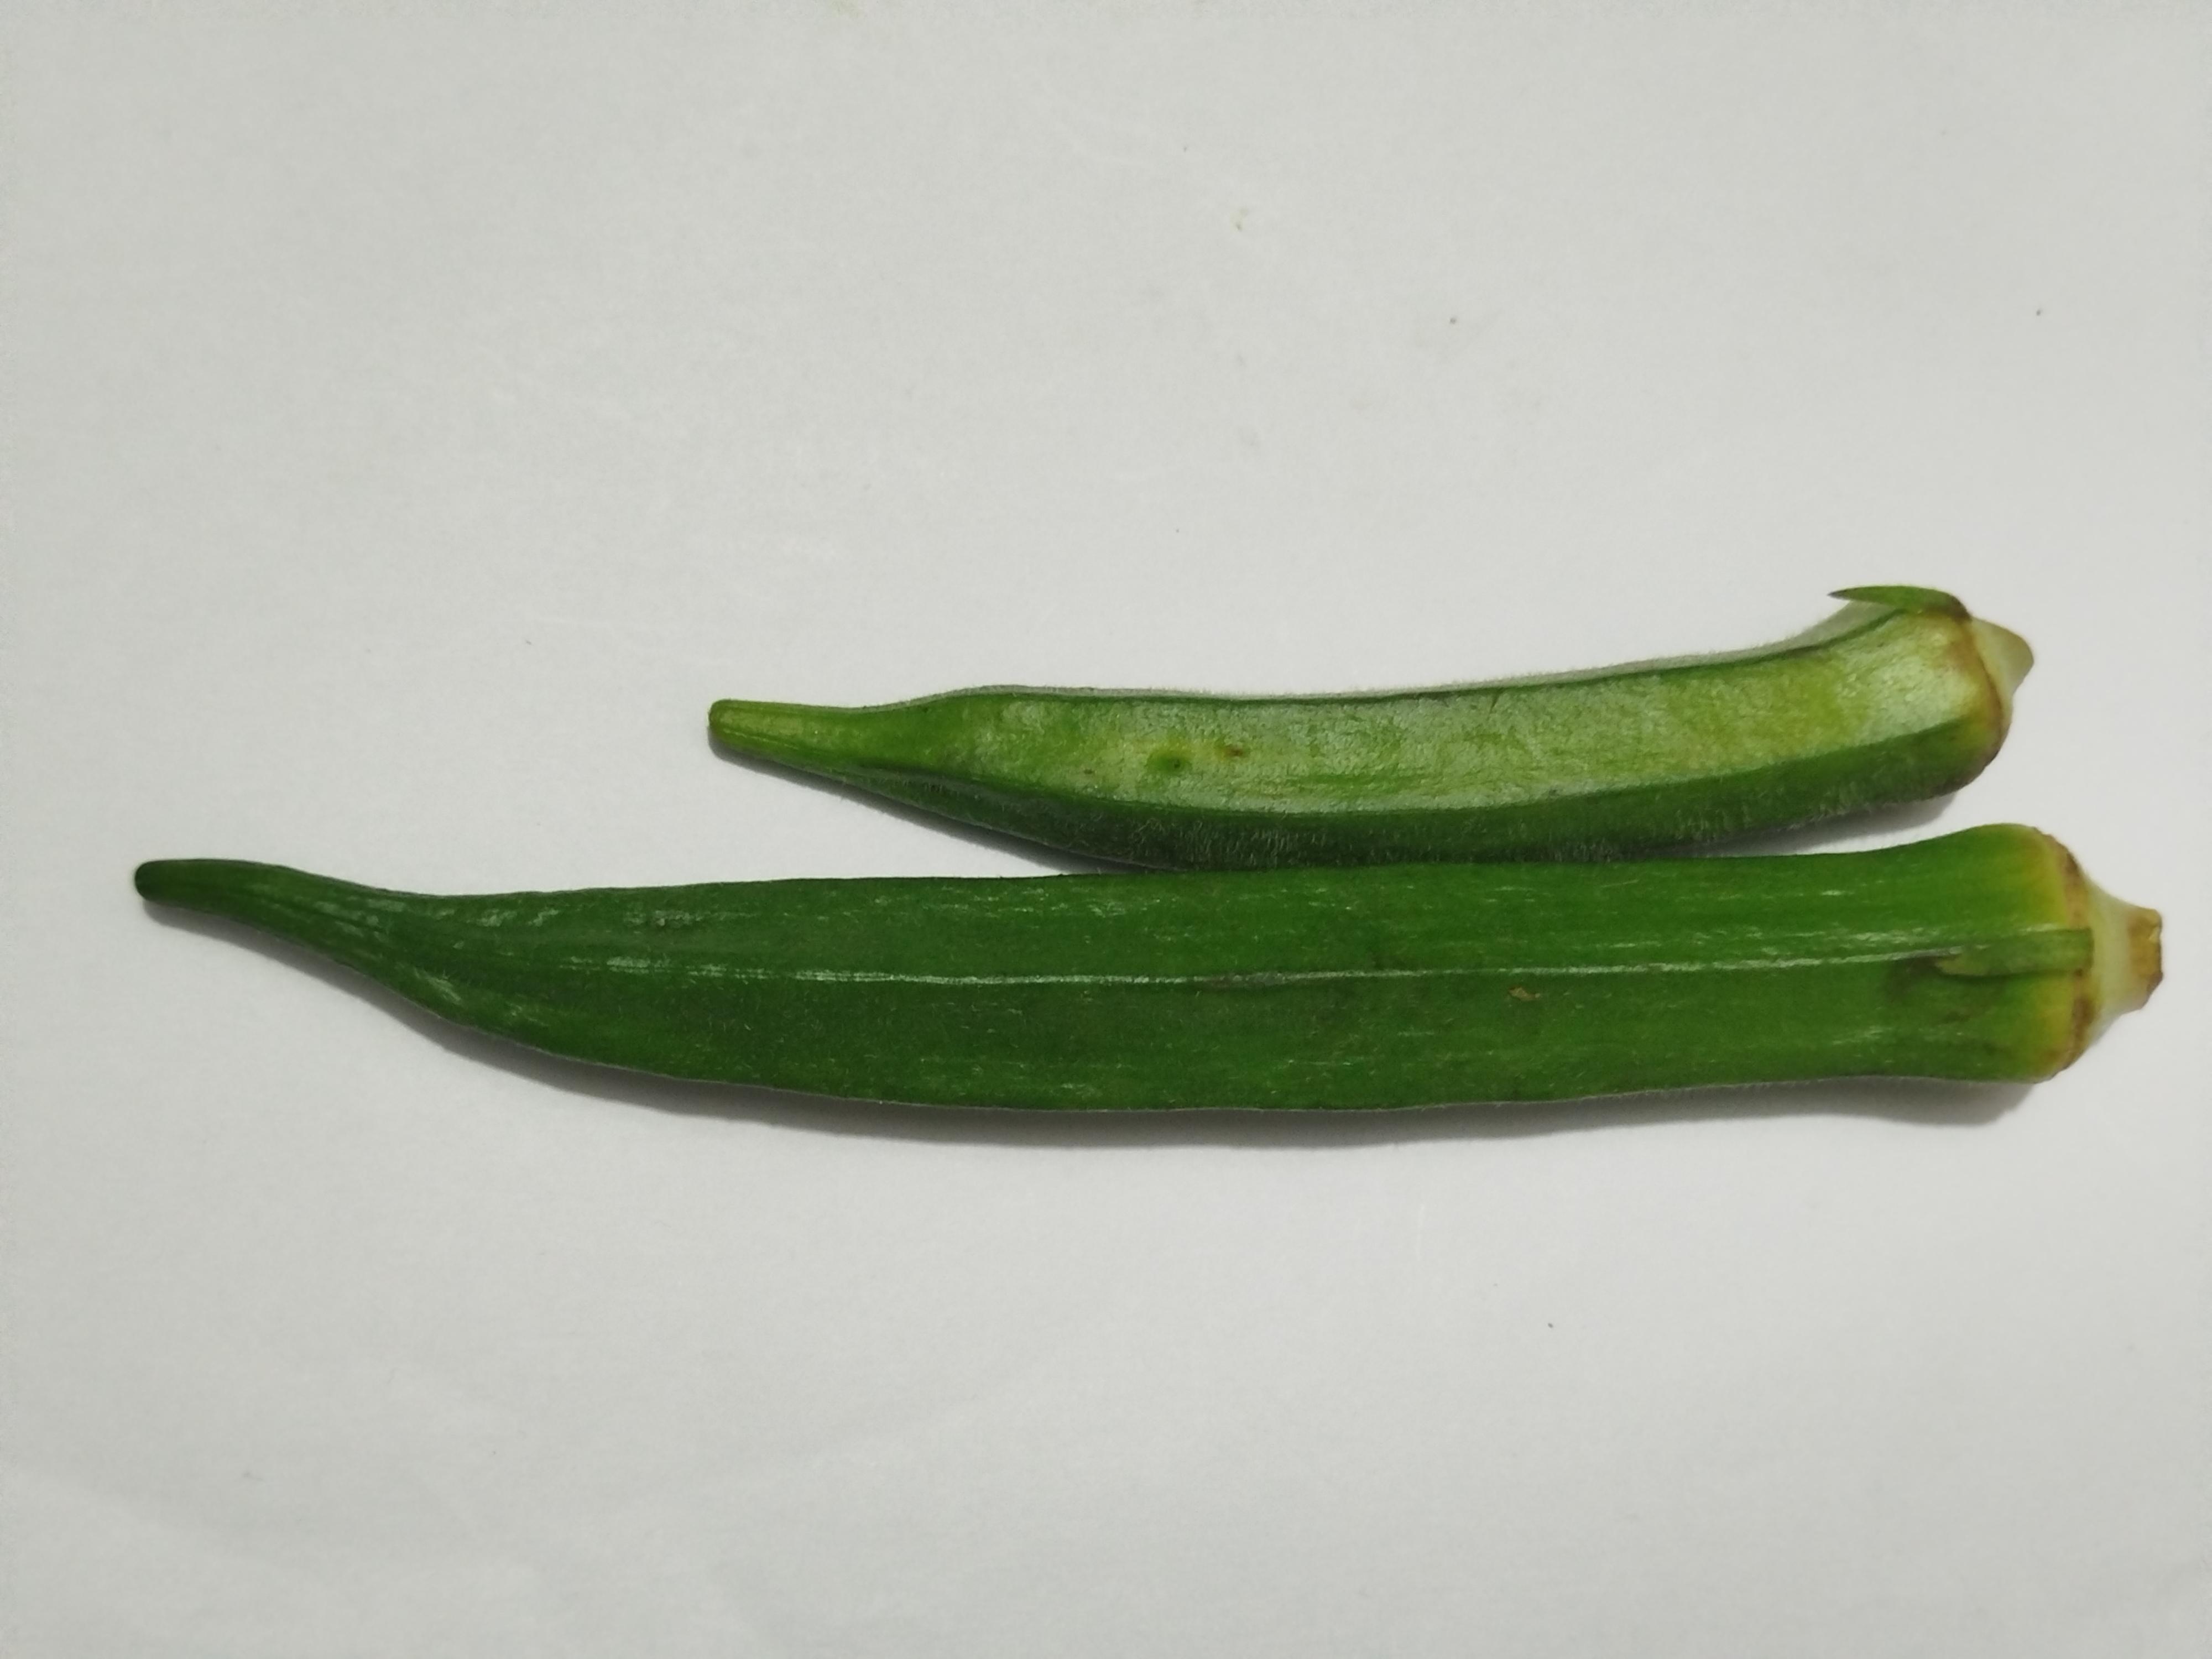
Label: Ladies finger